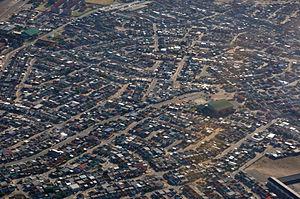
Crossroads est un township d'Afrique du Sud, situé dans les Cape Flats à l'est de la ville du Cap. Il est administrativement directement rattaché à la municipalité métropolitaine de la ville du Cap.